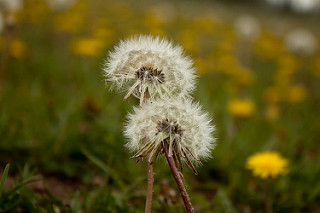
Flower: dandelion